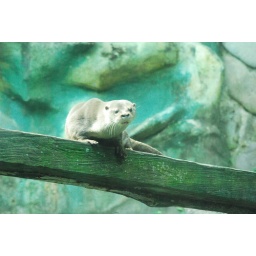
The greenish tint on the image is due to the fact that the animal was behind a thick glass in a zoo